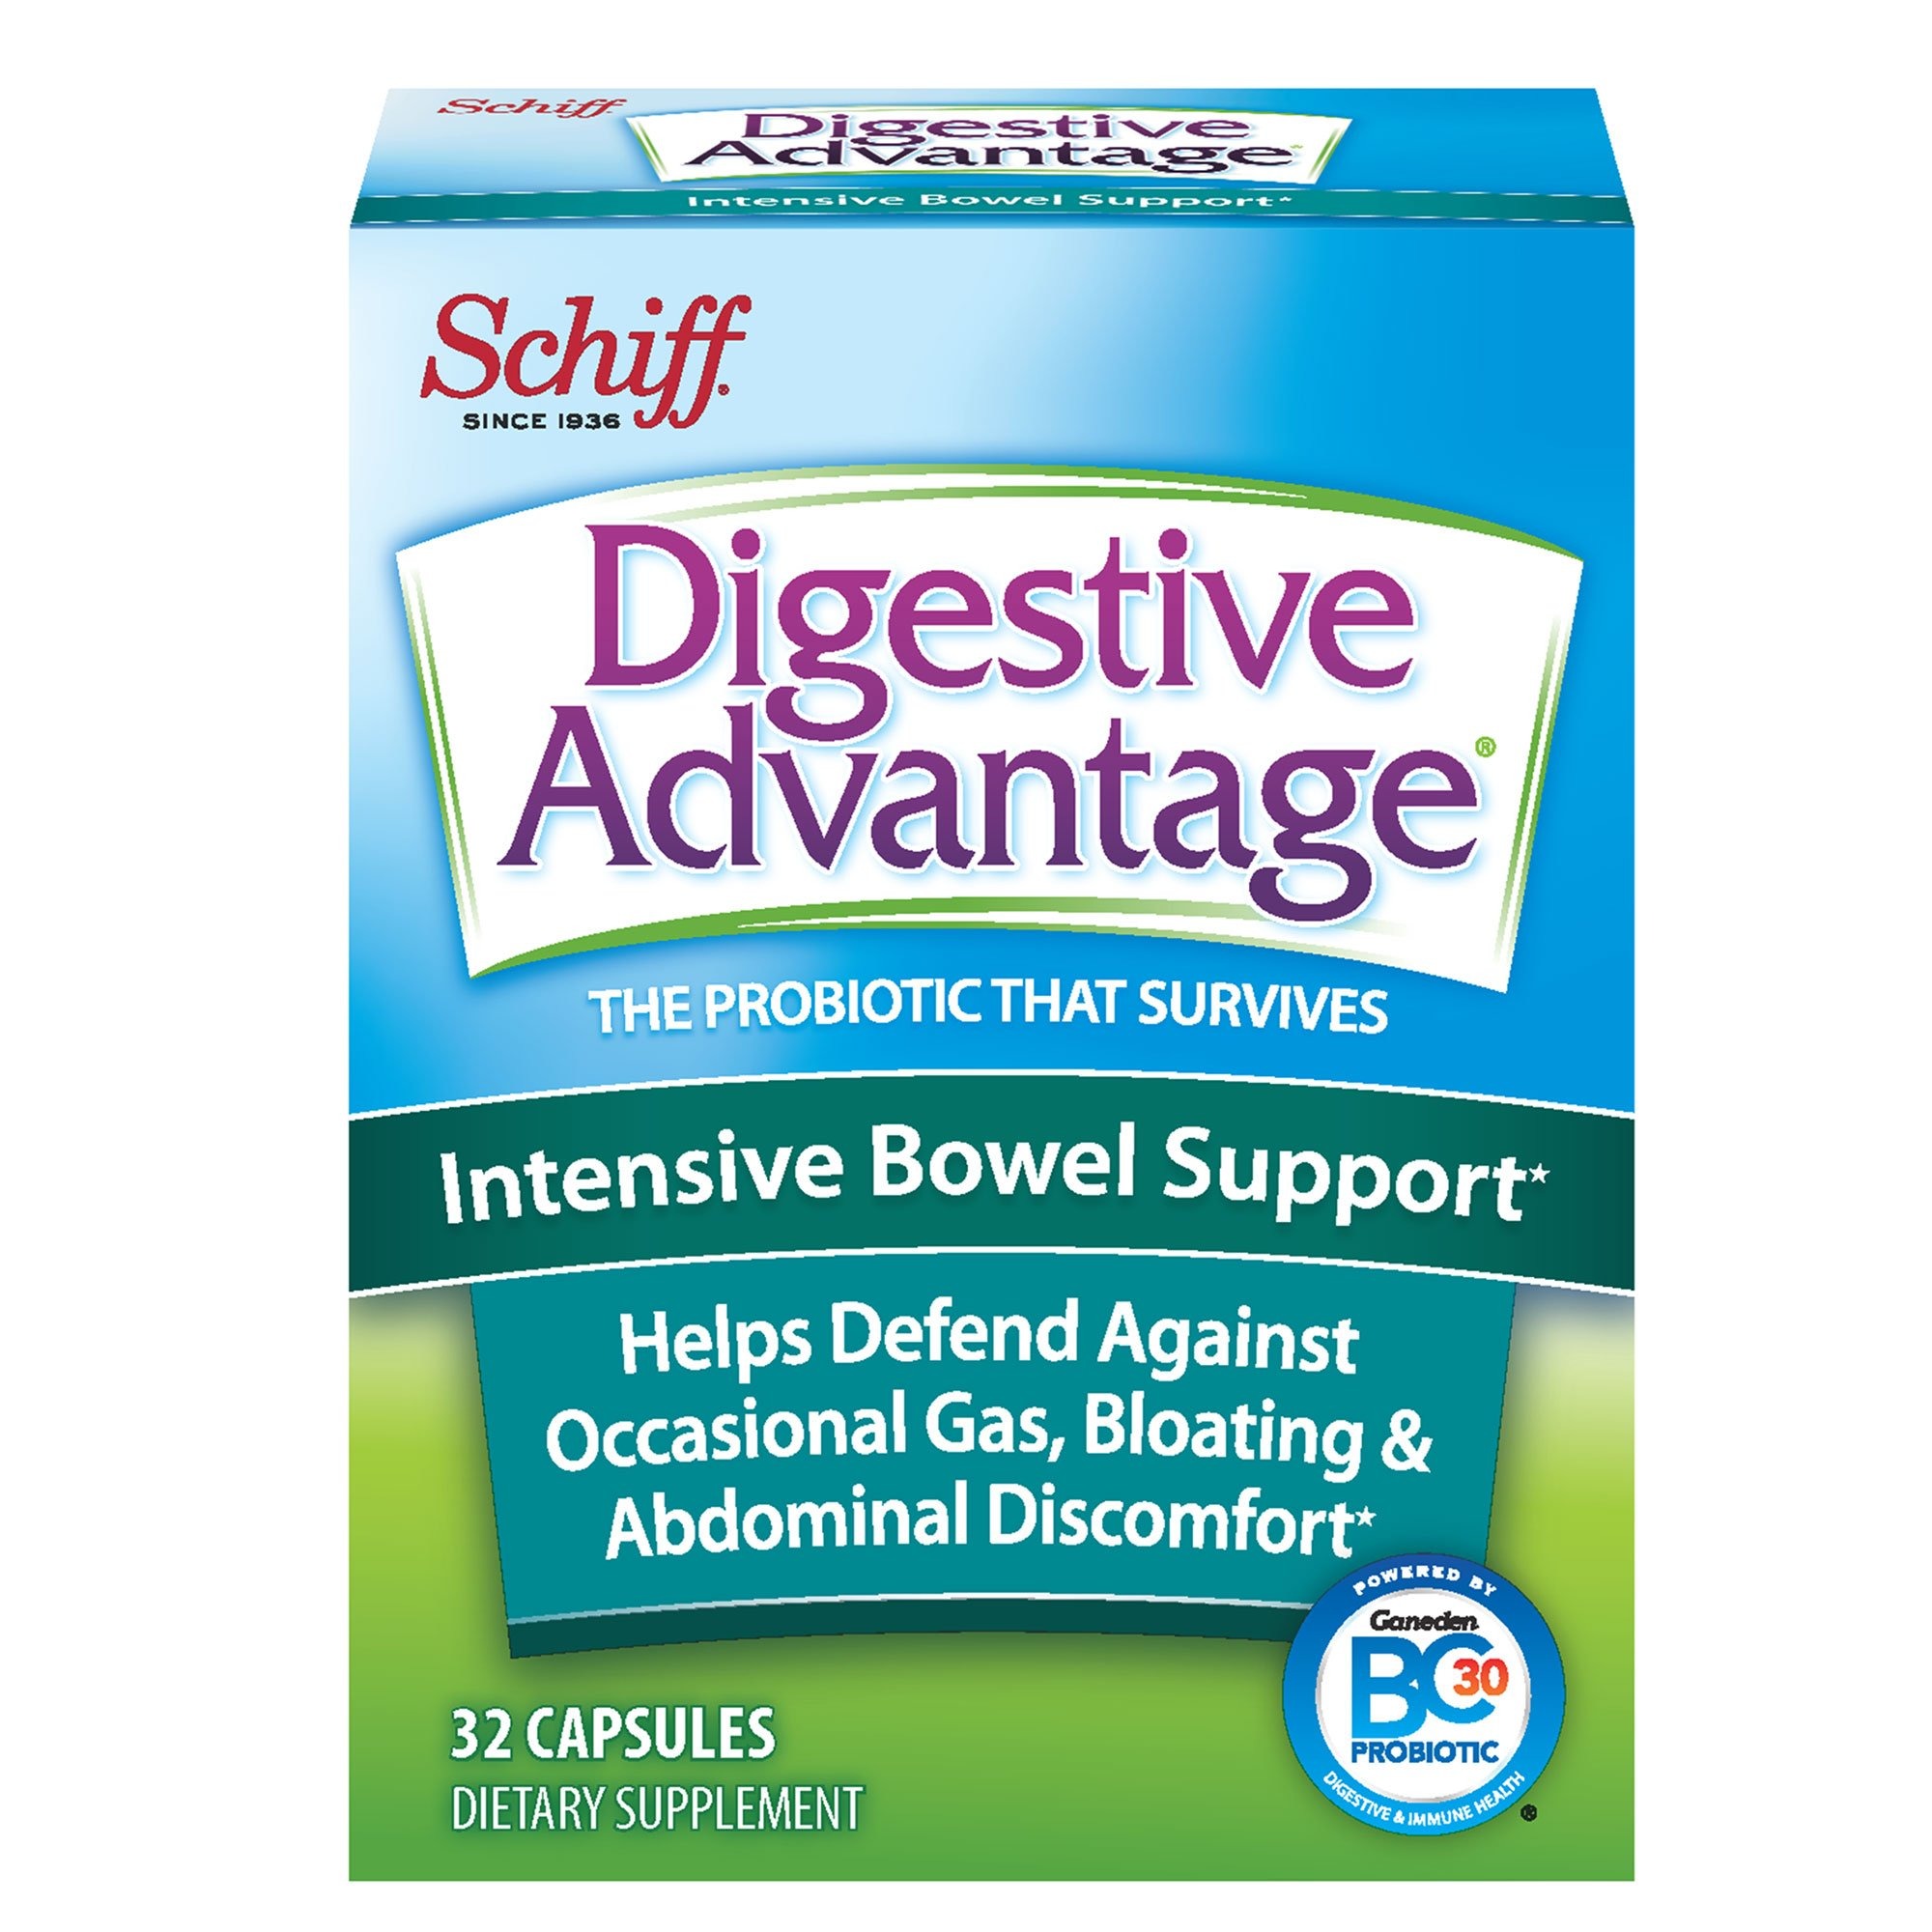
Item Name: Digestive Advantage Intensive Bowel Support, 32 Count
Bullet Point 1: Easy to swallow capsules; for the daily dietary management of IBS-related symptoms; simple and convenient to use; helps support your digestive and immune system; all-natural formula
Bullet Point 2: Anti-Diarrheal
Bullet Point 3: Symptoms of irritable bowel
Value: 32.0
Unit: Count

Price: 9.23